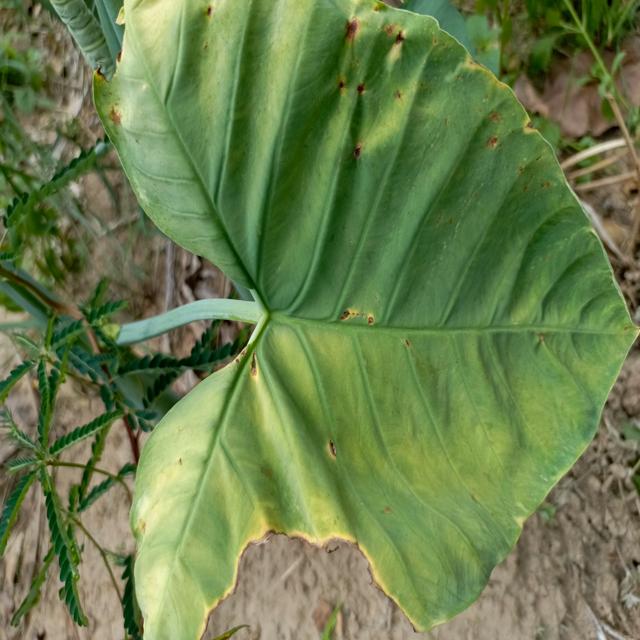
Label: Early_Blight